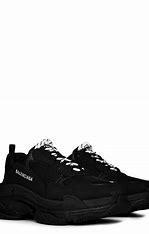
Brand: Balenciaga
Model: Triple S